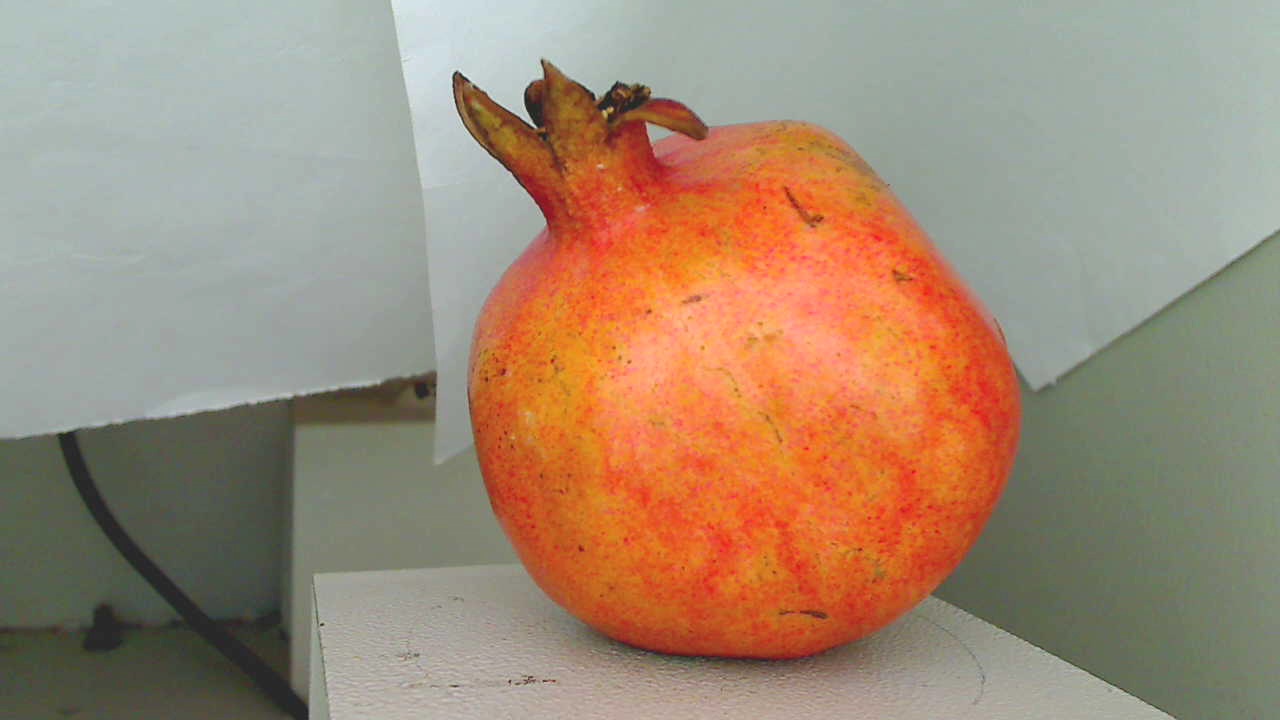
Grade: grade-2
Quality: quality-4